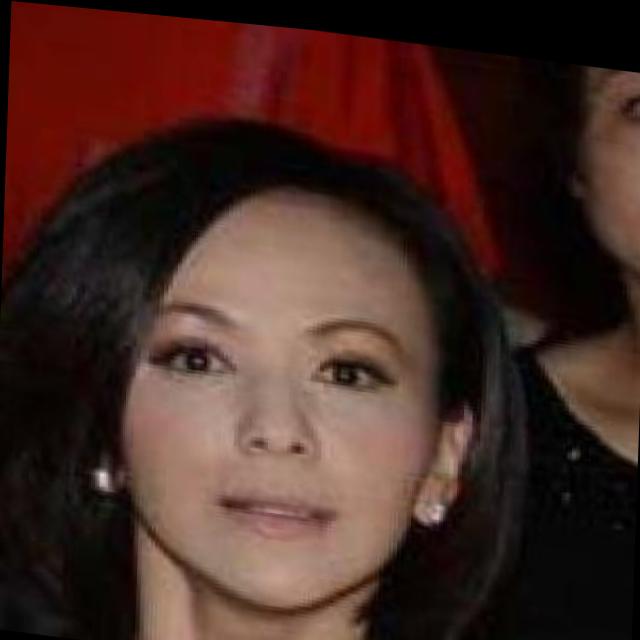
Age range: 45-64